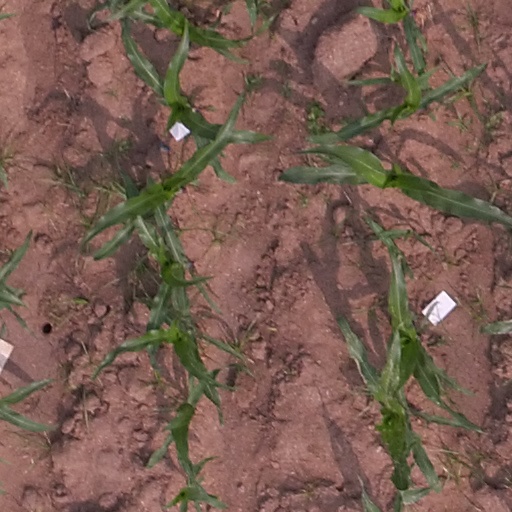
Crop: maize; corn